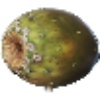
Label: cactus_fruit